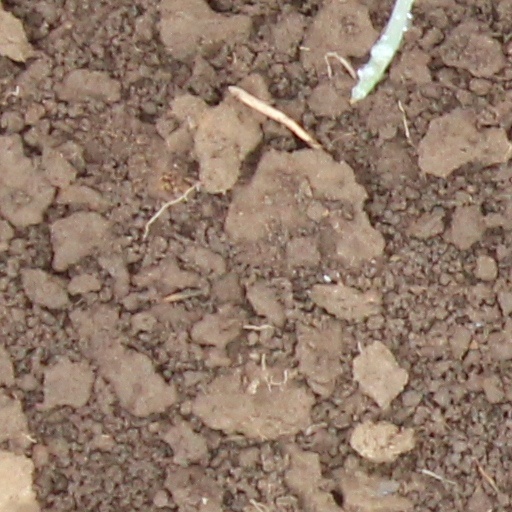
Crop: wheat